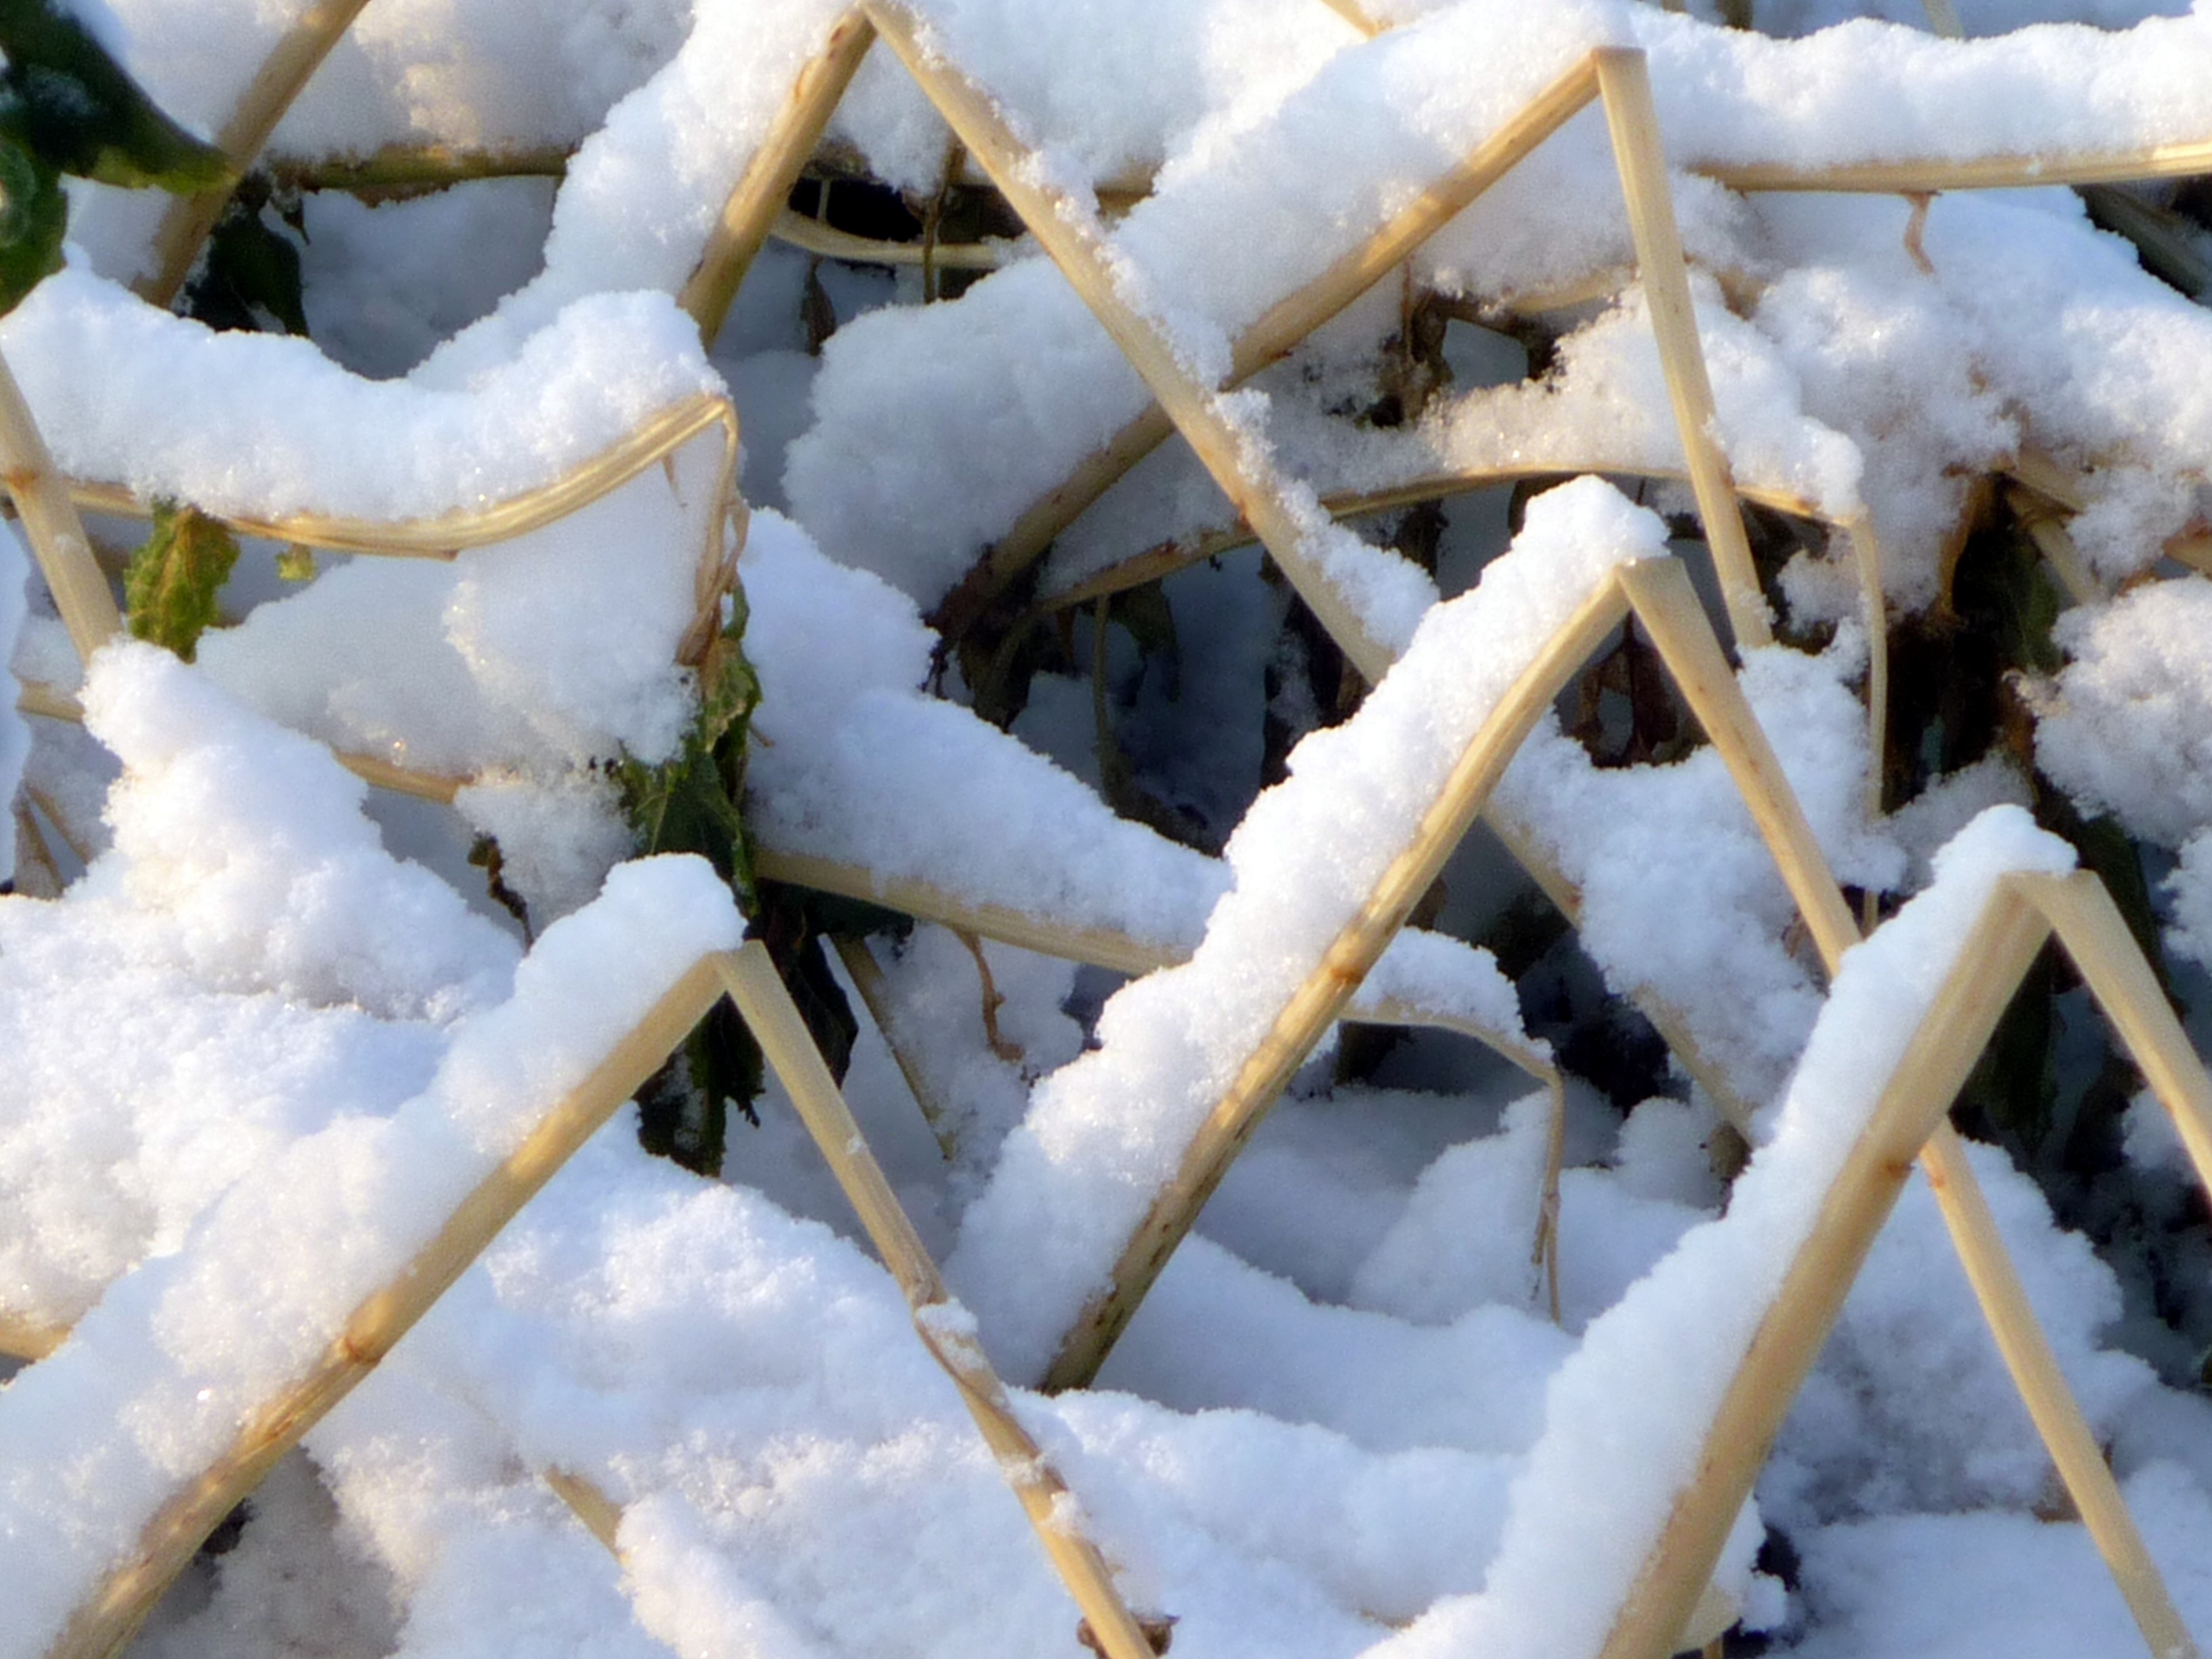
branch, snow, cold, winter, white, leaf, frost, ice, weather, snowy, season, twig, close up, straws, wintry, freezing, bent